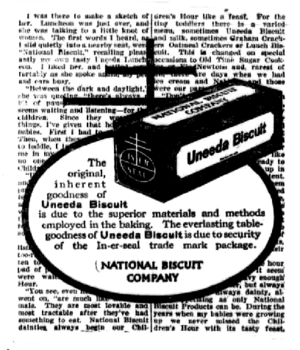
Nabisco est une entreprise agroalimentaire américaine spécialisée dans l'élaboration de biscuits, chocolats et autres types de friandises. Elle appartient au groupe Mondelēz International, qui commercialise sous ce nom diverses gammes de biscuits dans de nombreux pays.